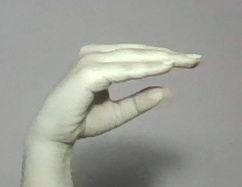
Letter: jeem